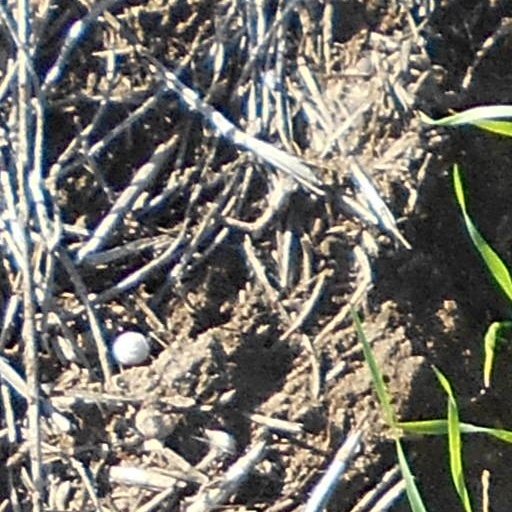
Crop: wheat